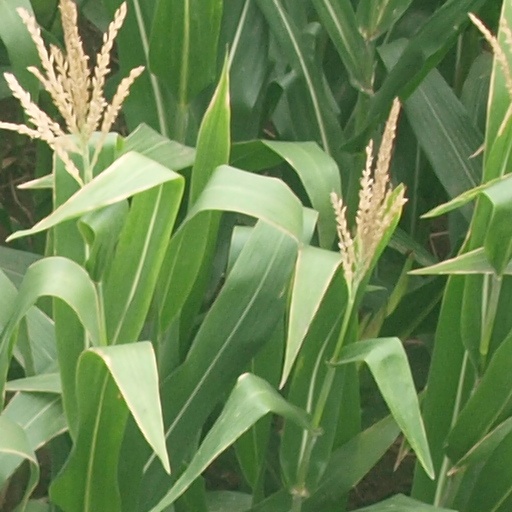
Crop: maize; corn